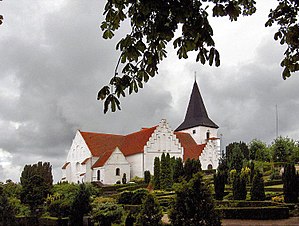
Magleby Kirke (Langeland)
Magleby Kirke
fra nordøst
Magleby kirke ligger på det sydligste Langeland og består af et romansk skib, sengotisk langhuskor, våbenhus, ligkapel og tårn. Skibet er en granitkvaderbygning, med begge de oprindelige døre bevaret med fritstående søjler; den nordlige, som er i brug er udvidet, mens den sydlige er tilmuret. Fra et nedbrudt romansk kor ses adskillige kvadermateriale i kirkens yngre murværk, bl.a. en arkadefrise. Det romanske kor blev i sengotisk tid erstattet af et hvælvet langhuskor. Tårnet har været ombygget i to omgange, først i 1762 hvor det fik et højt ottekantet spir, og atter i 1828-29.